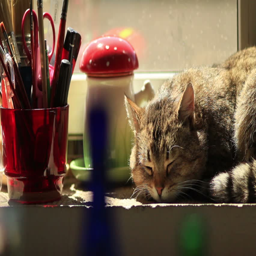
tabby cat sleeping sweetly , sometimes yawning and stretching .